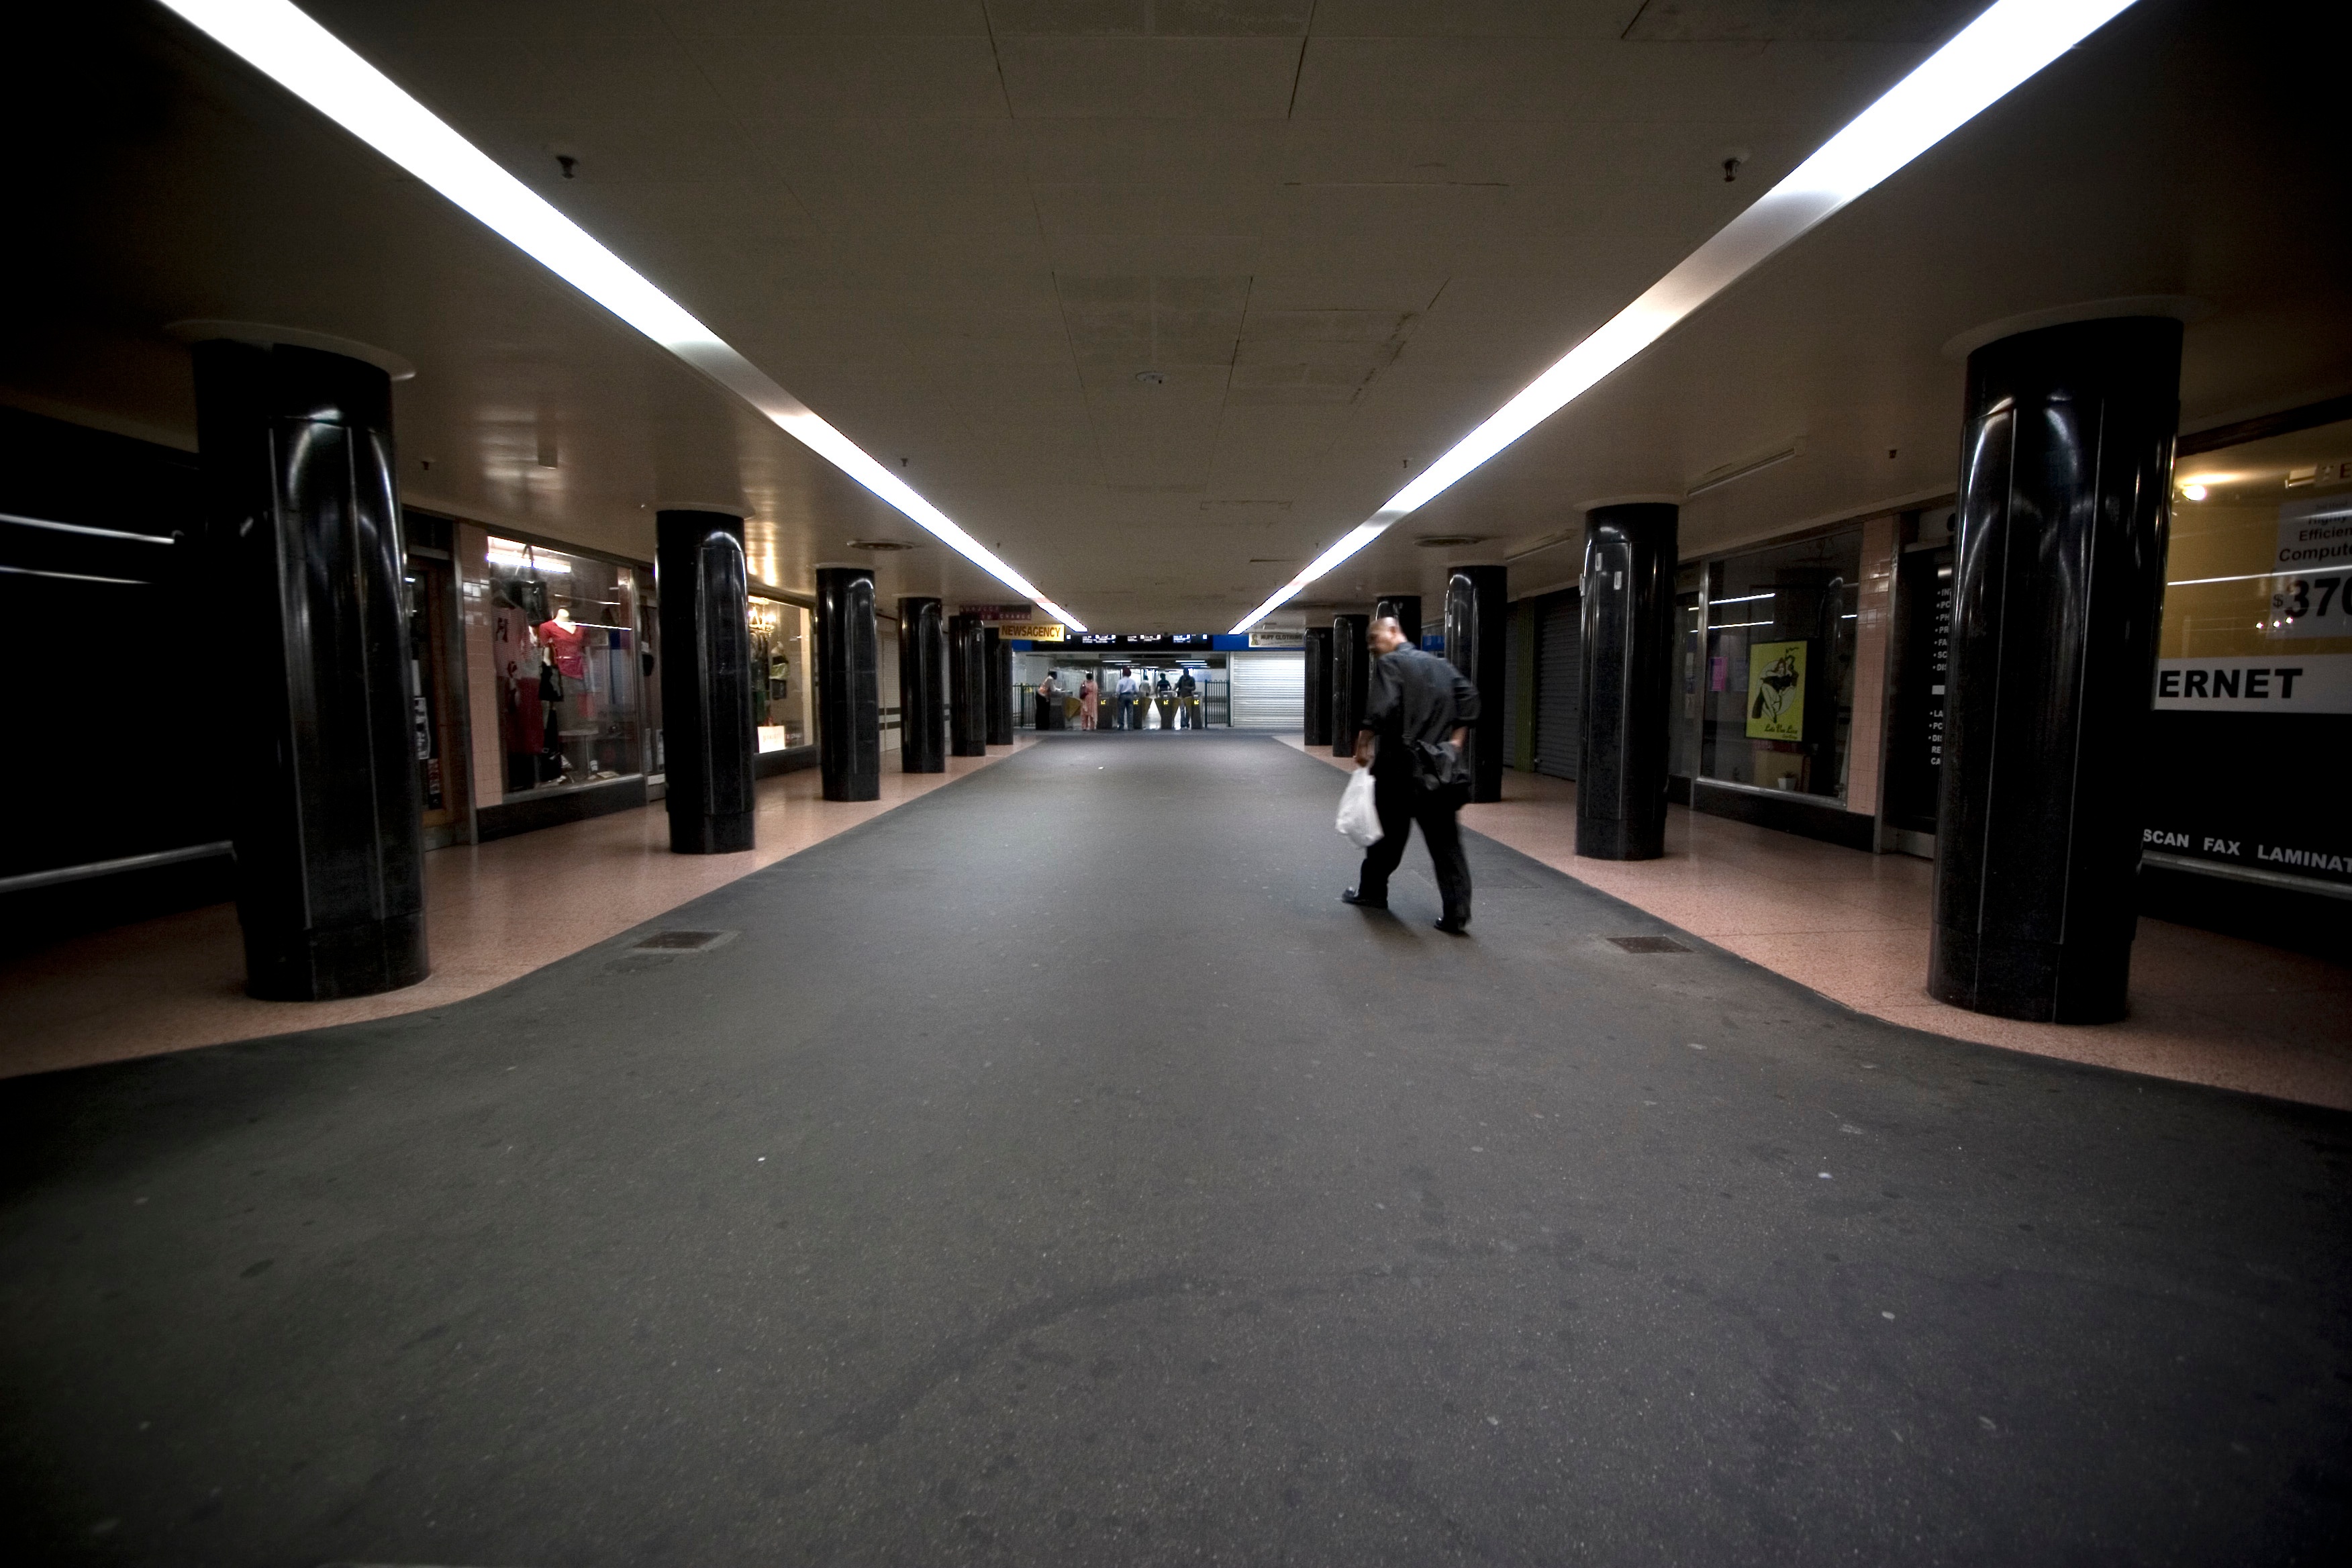
subway, transport, public transport, metro station, infrastructure, tourist attraction, rapid transit